Catopsbaatar

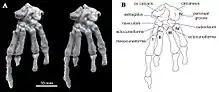
Stereo photos and diagram of PM120/107's left foot; the os calcaris bone, which formed the base of the spur, is at the upper left.

Hurum, Zhe-Xi Luo, and Kielan-Jaworowska suggested in 2006 that the spurs on the ankles of Mesozoic mammals (such as "Catopsbaatar") were homologous with those of monotremes, and were a basal (or "primitive") feature lost by later therian mammals. The male platypus uses the spur to deliver venom from a gland, but it is unknown if the extinct groups were venomous as well. Mesozoic mammals were mostly small (with exceptions such as the fox-sized "Repenomamus") and, although they were too small to be prey for large theropod dinosaurs, smaller theropods, large lizards, crocodiles, and birds could have fed on them. For example, mammal jaws have been found in the abdomen of a specimen of the small theropod "Sinosauropteryx"; the jaws belonged to "Zhangheotherium", which also had spurs, and the multituberculate "Sinobaatar". Since dinosaurs dominated Earth during the Mesozoic, this period has been called the "dark ages" of mammalian history. The spur, which would have been more effective if venomous, was probably used as a defensive weapon by small, early mammals. It could also have been used during intraspecific competition or predation.